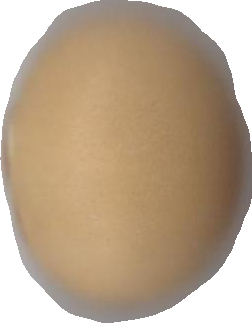
Variety: Dega